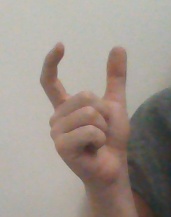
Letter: nun